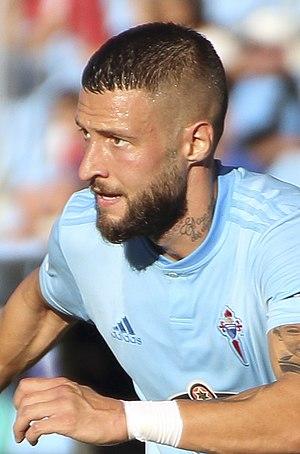
David Juncà Reñé, né le 16 novembre 1993 à Riumors, est un footballeur espagnol qui évolue au poste d'arrière gauche au Celta de Vigo.